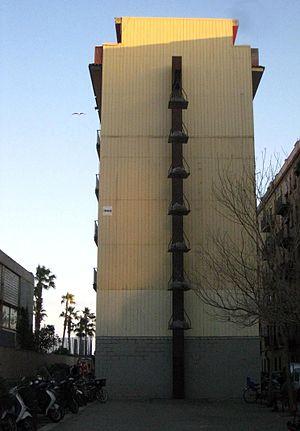
Jannis Kounellis, né le 23 mars 1936 au Pirée en Grèce et mort le 16 février 2017 à Rome en Italie, est un peintre, sculpteur et professeur d'université grec puis italien et l'un des artistes représentant de l'arte povera.